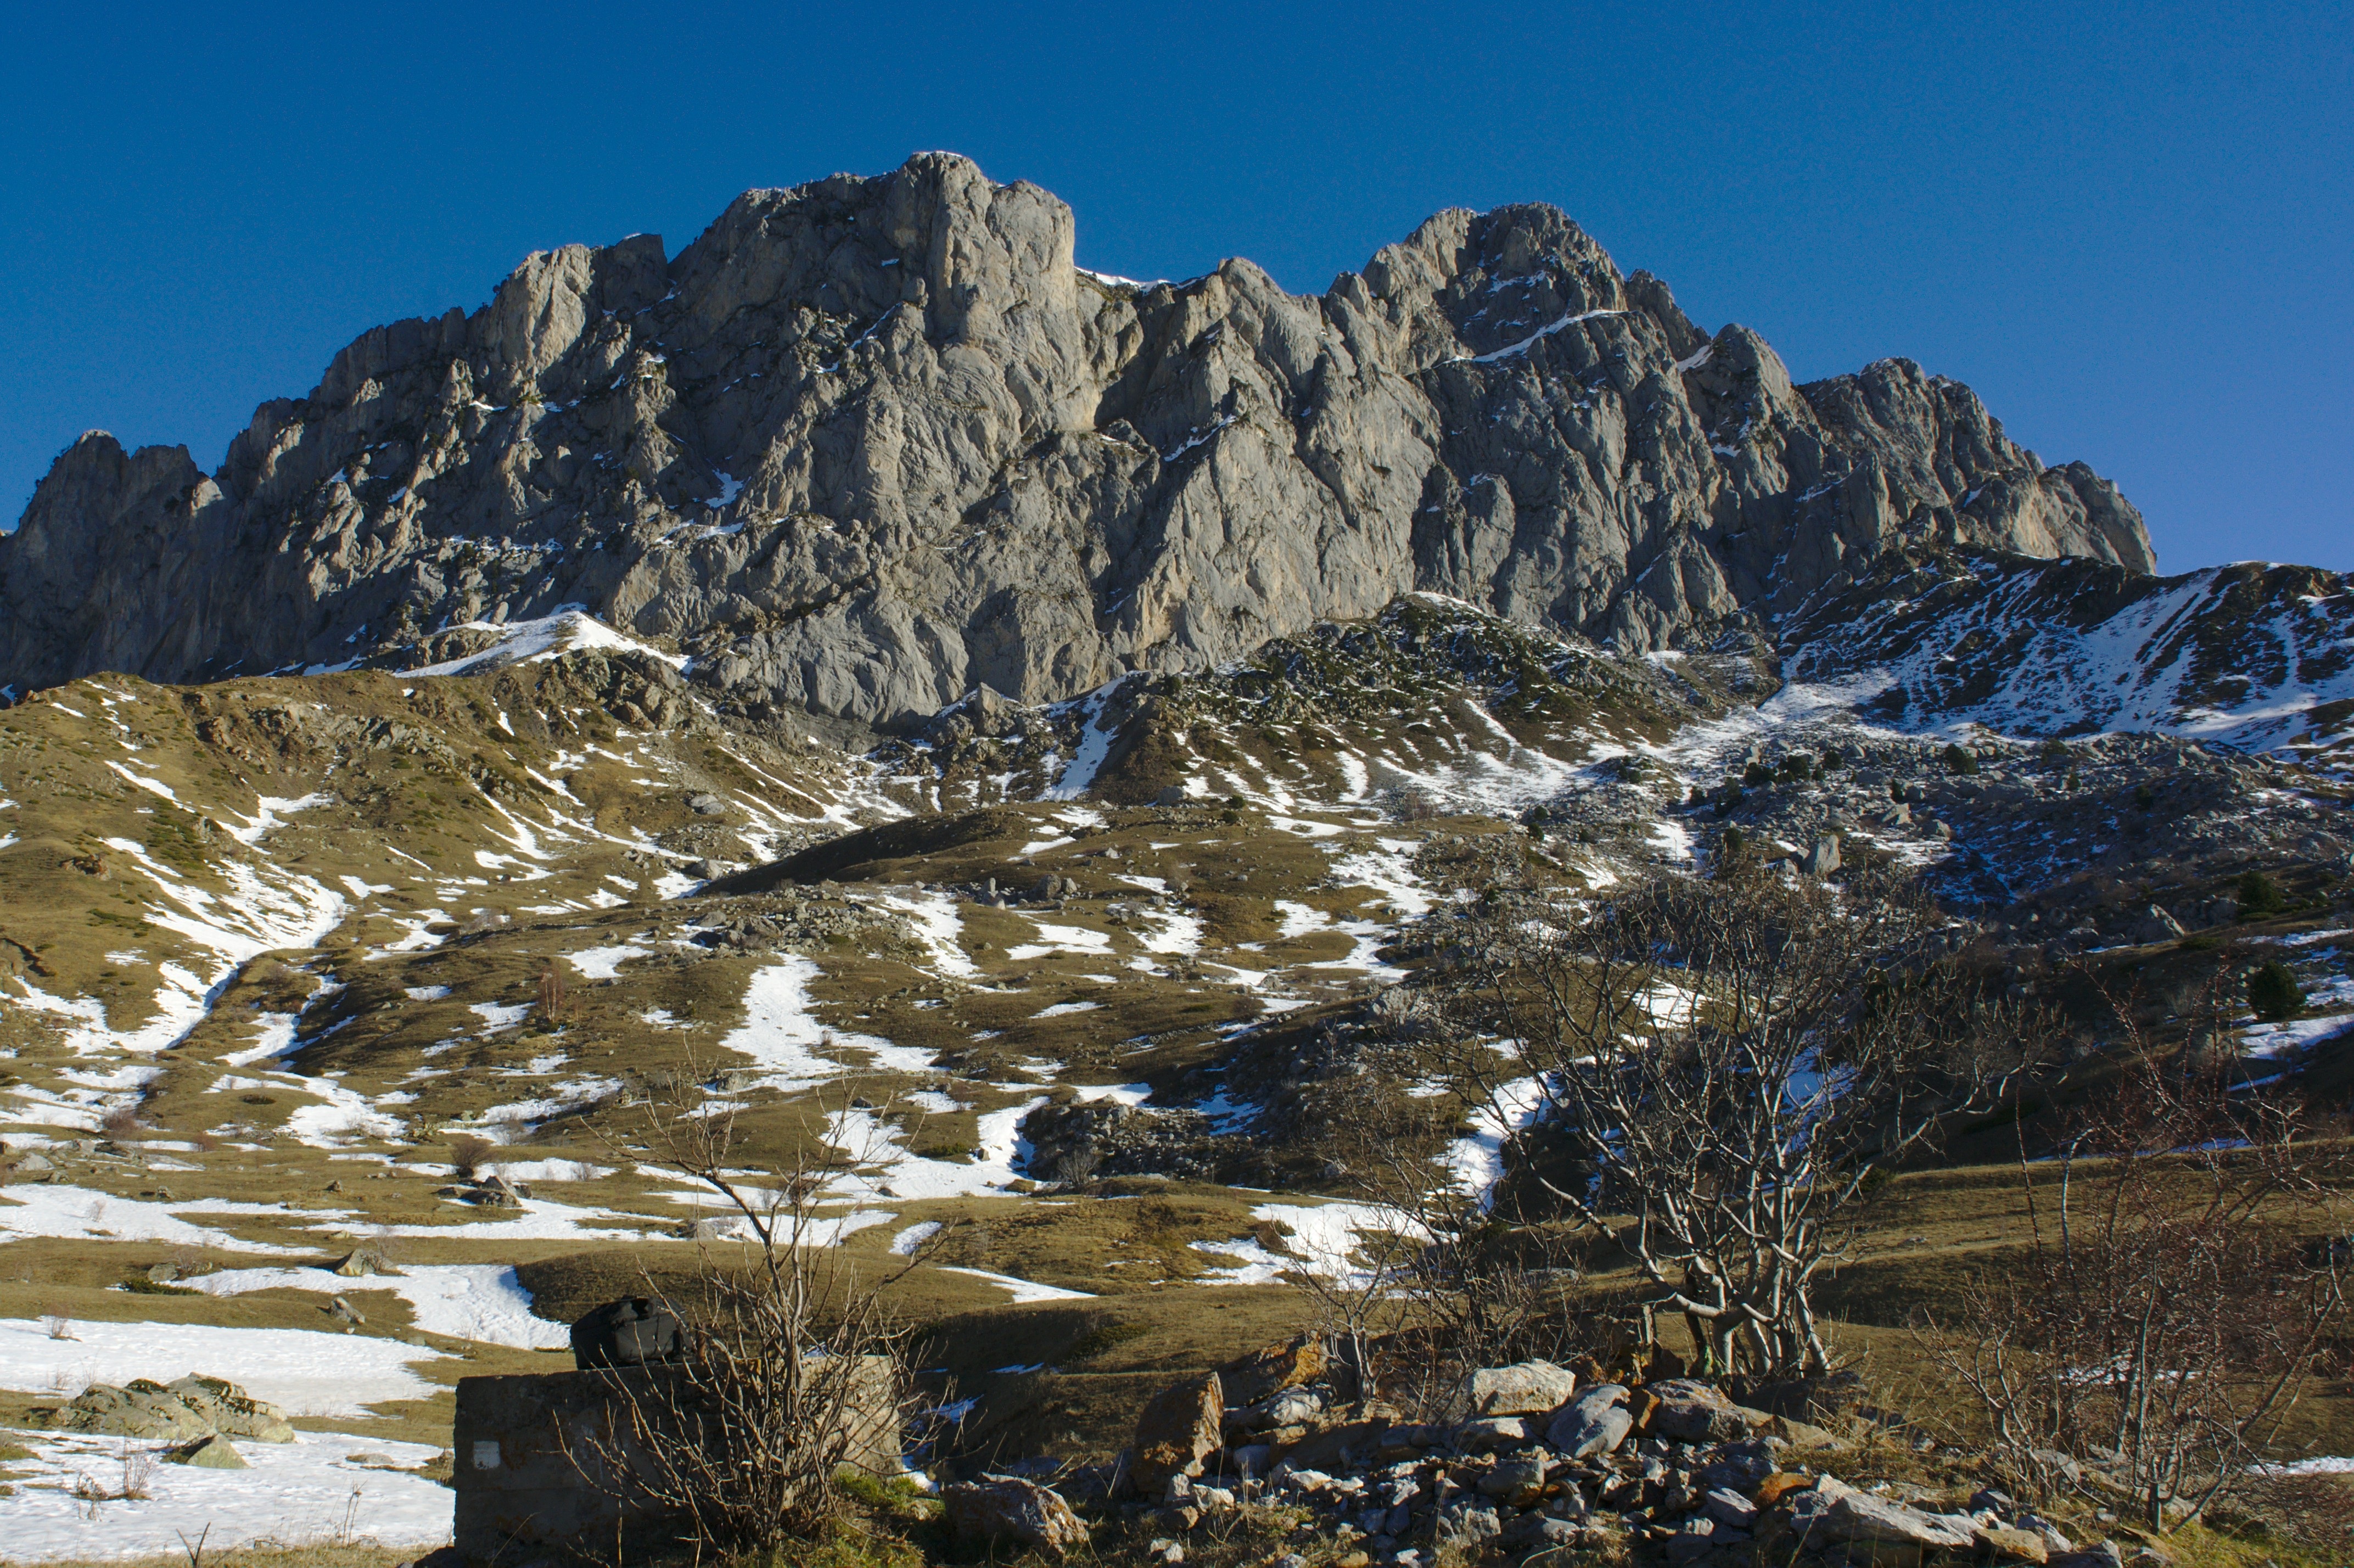
landscape, rock, wilderness, mountain, snow, winter, adventure, valley, mountain range, ridge, summit, alps, plateau, fell, pyrenees, huesca, landform, mountain pass, geographical feature, mountainous landforms, pe a foratata, formigal